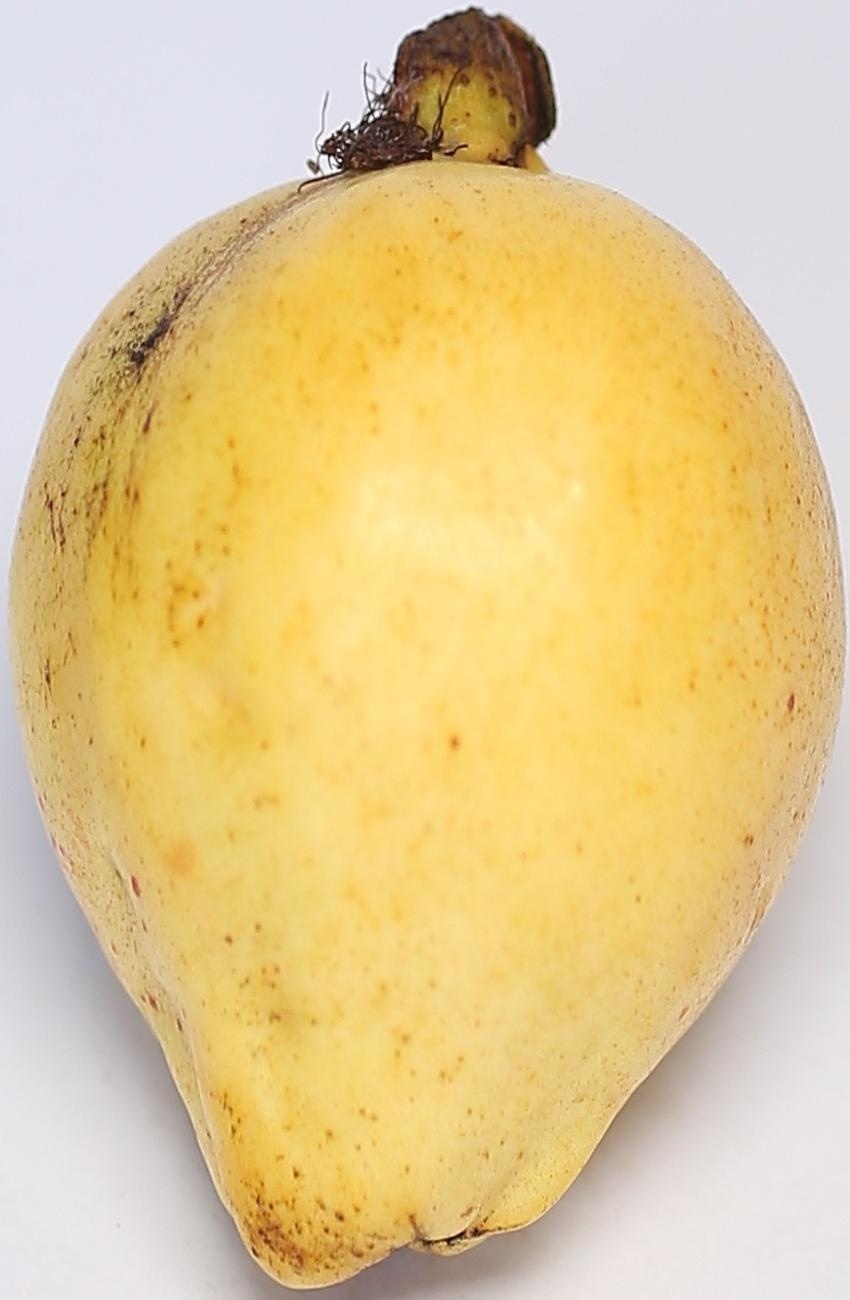
Maturity: ripe
Variety: riyali